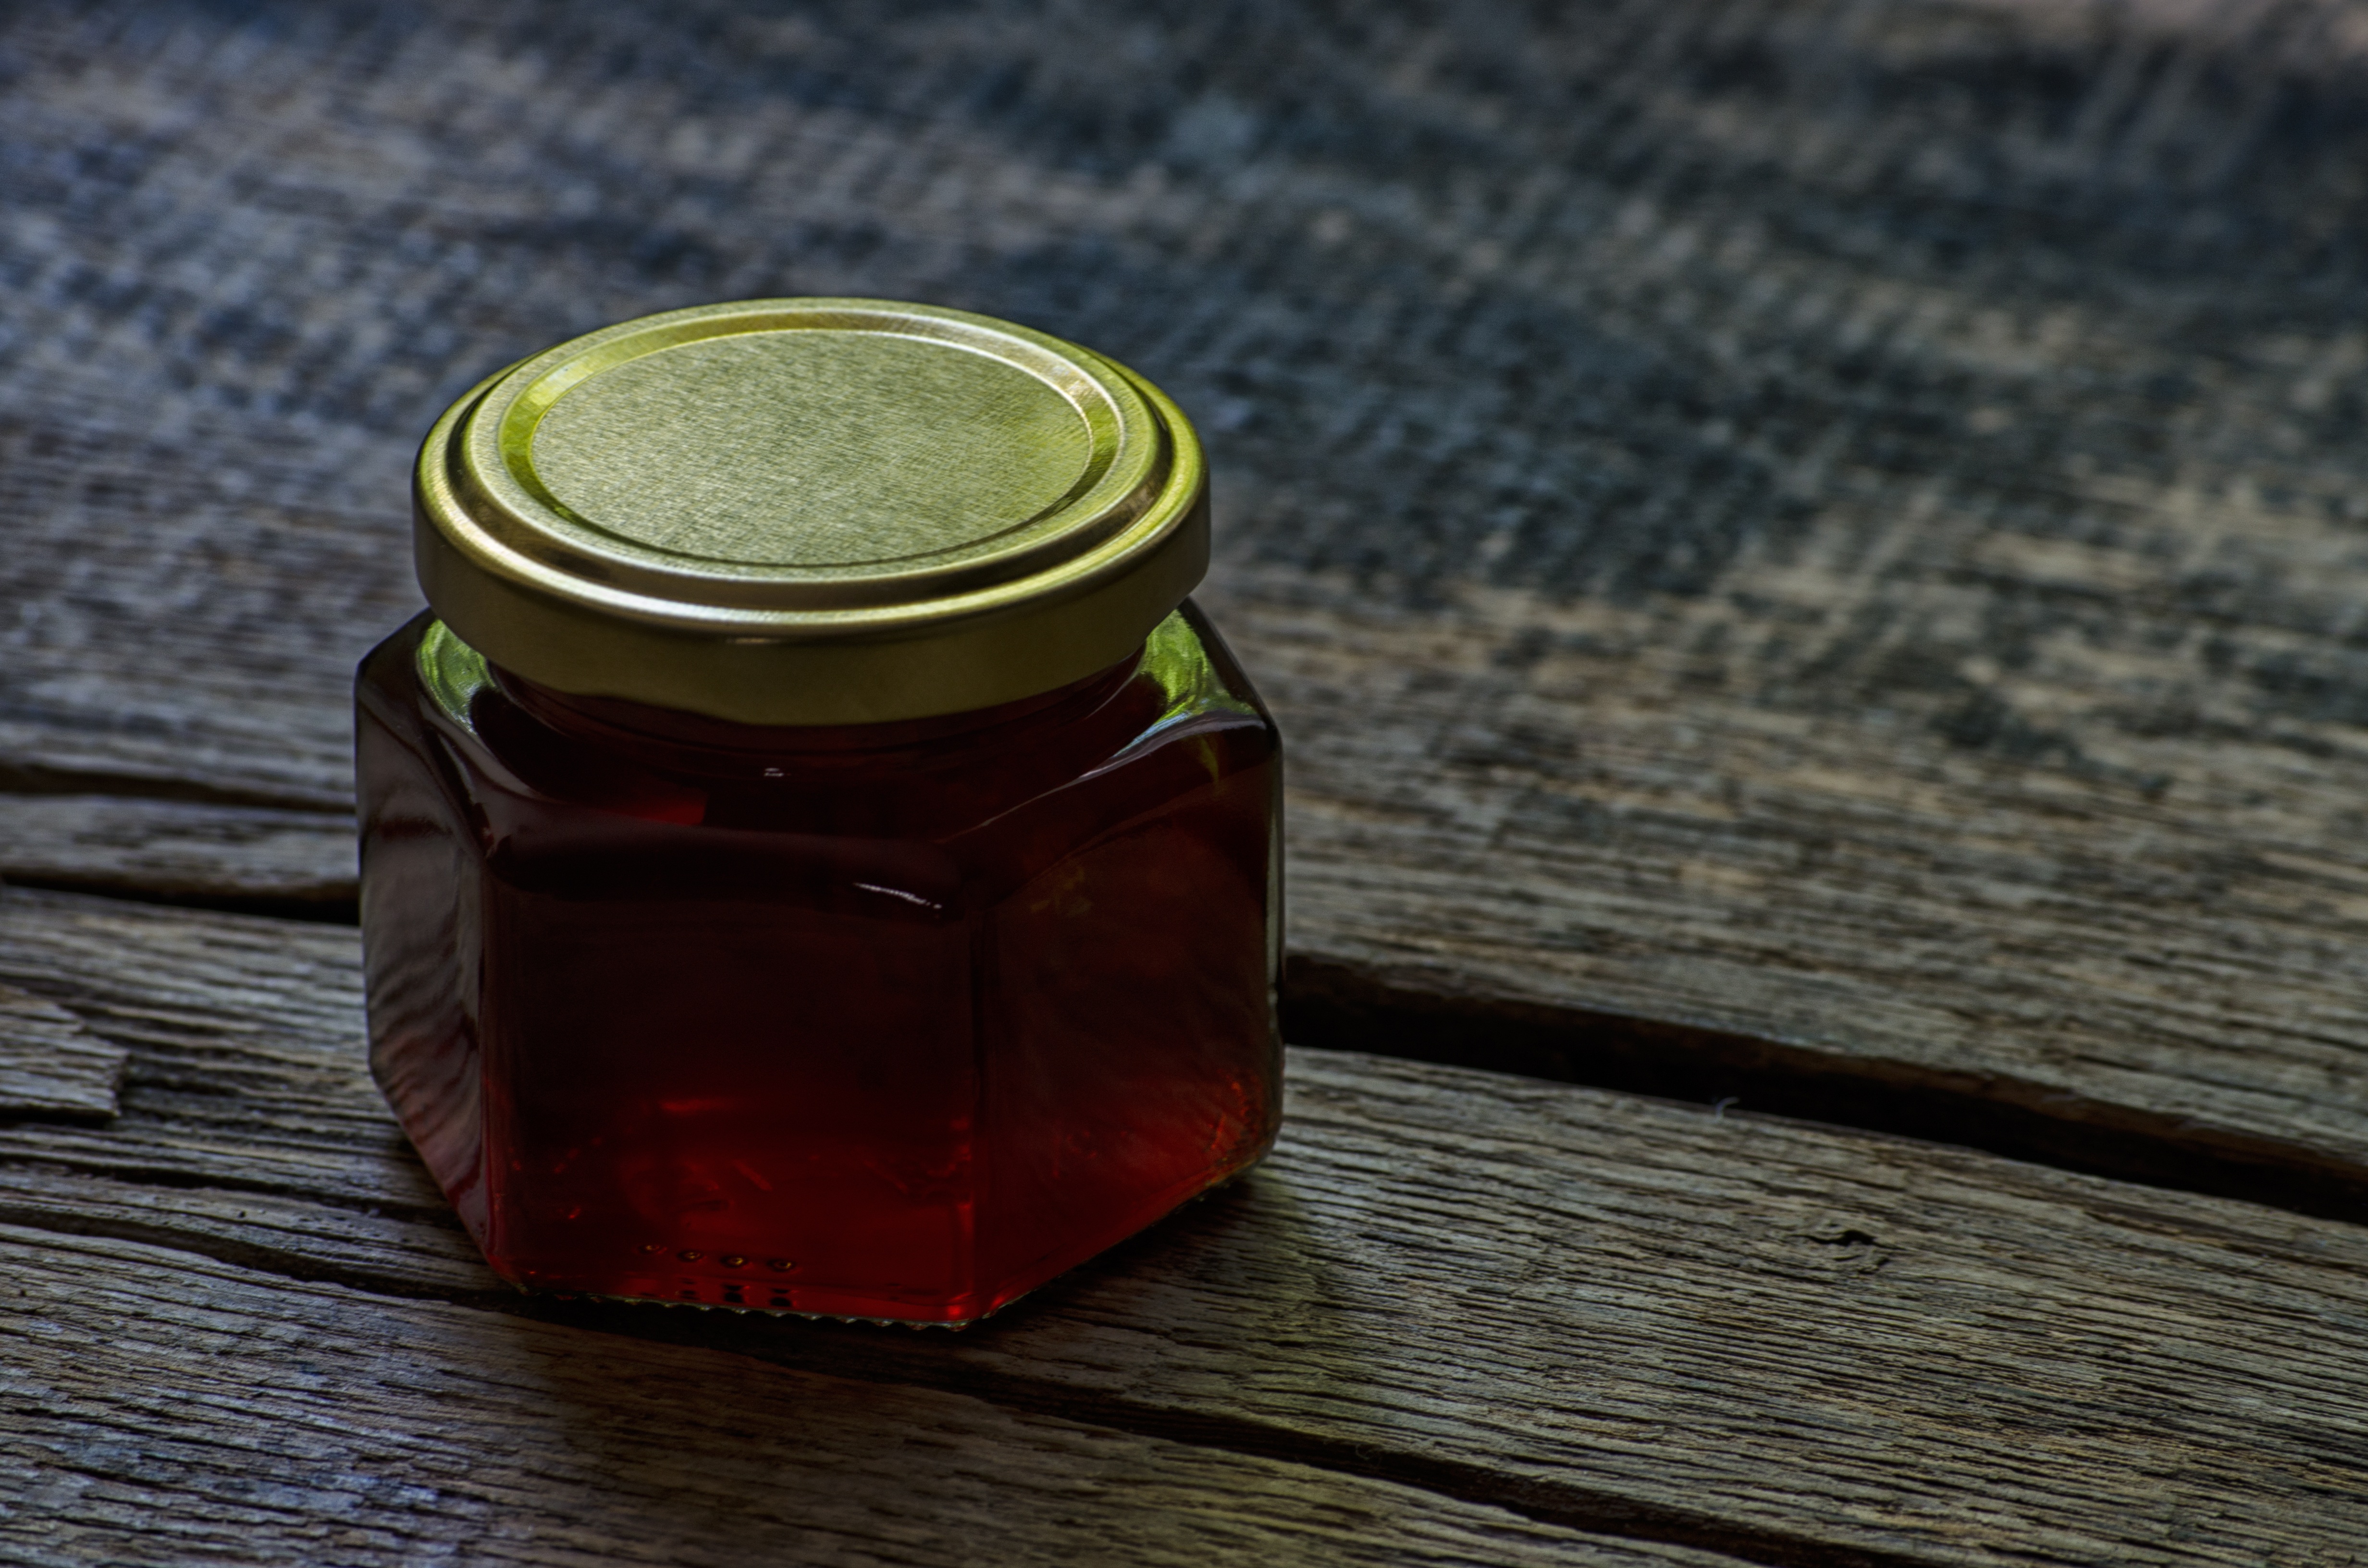
nature, plant, wood, sweet, texture, glass, honey, jar, food, red, produce, natural, fresh, healthy, delicious, product, nutrition, bee, tasty, honeycomb, organic, taste, sweetener